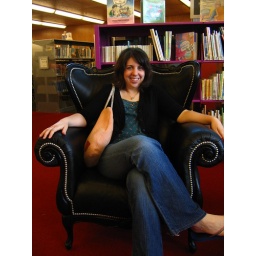
big cushy seat in children's library